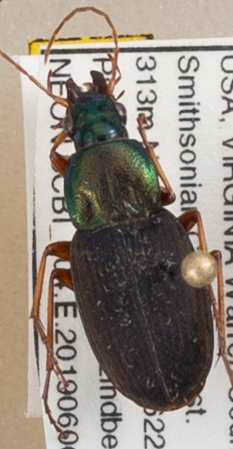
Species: Chlaenius emarginatus
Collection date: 2019-06-06
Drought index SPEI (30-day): -0.048
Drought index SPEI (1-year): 2.09
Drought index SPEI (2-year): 2.09